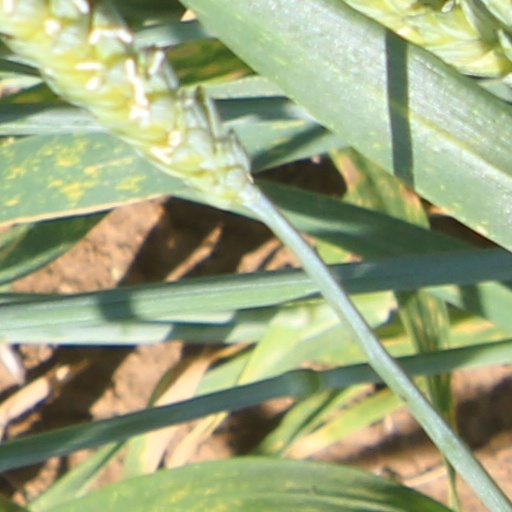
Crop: wheat